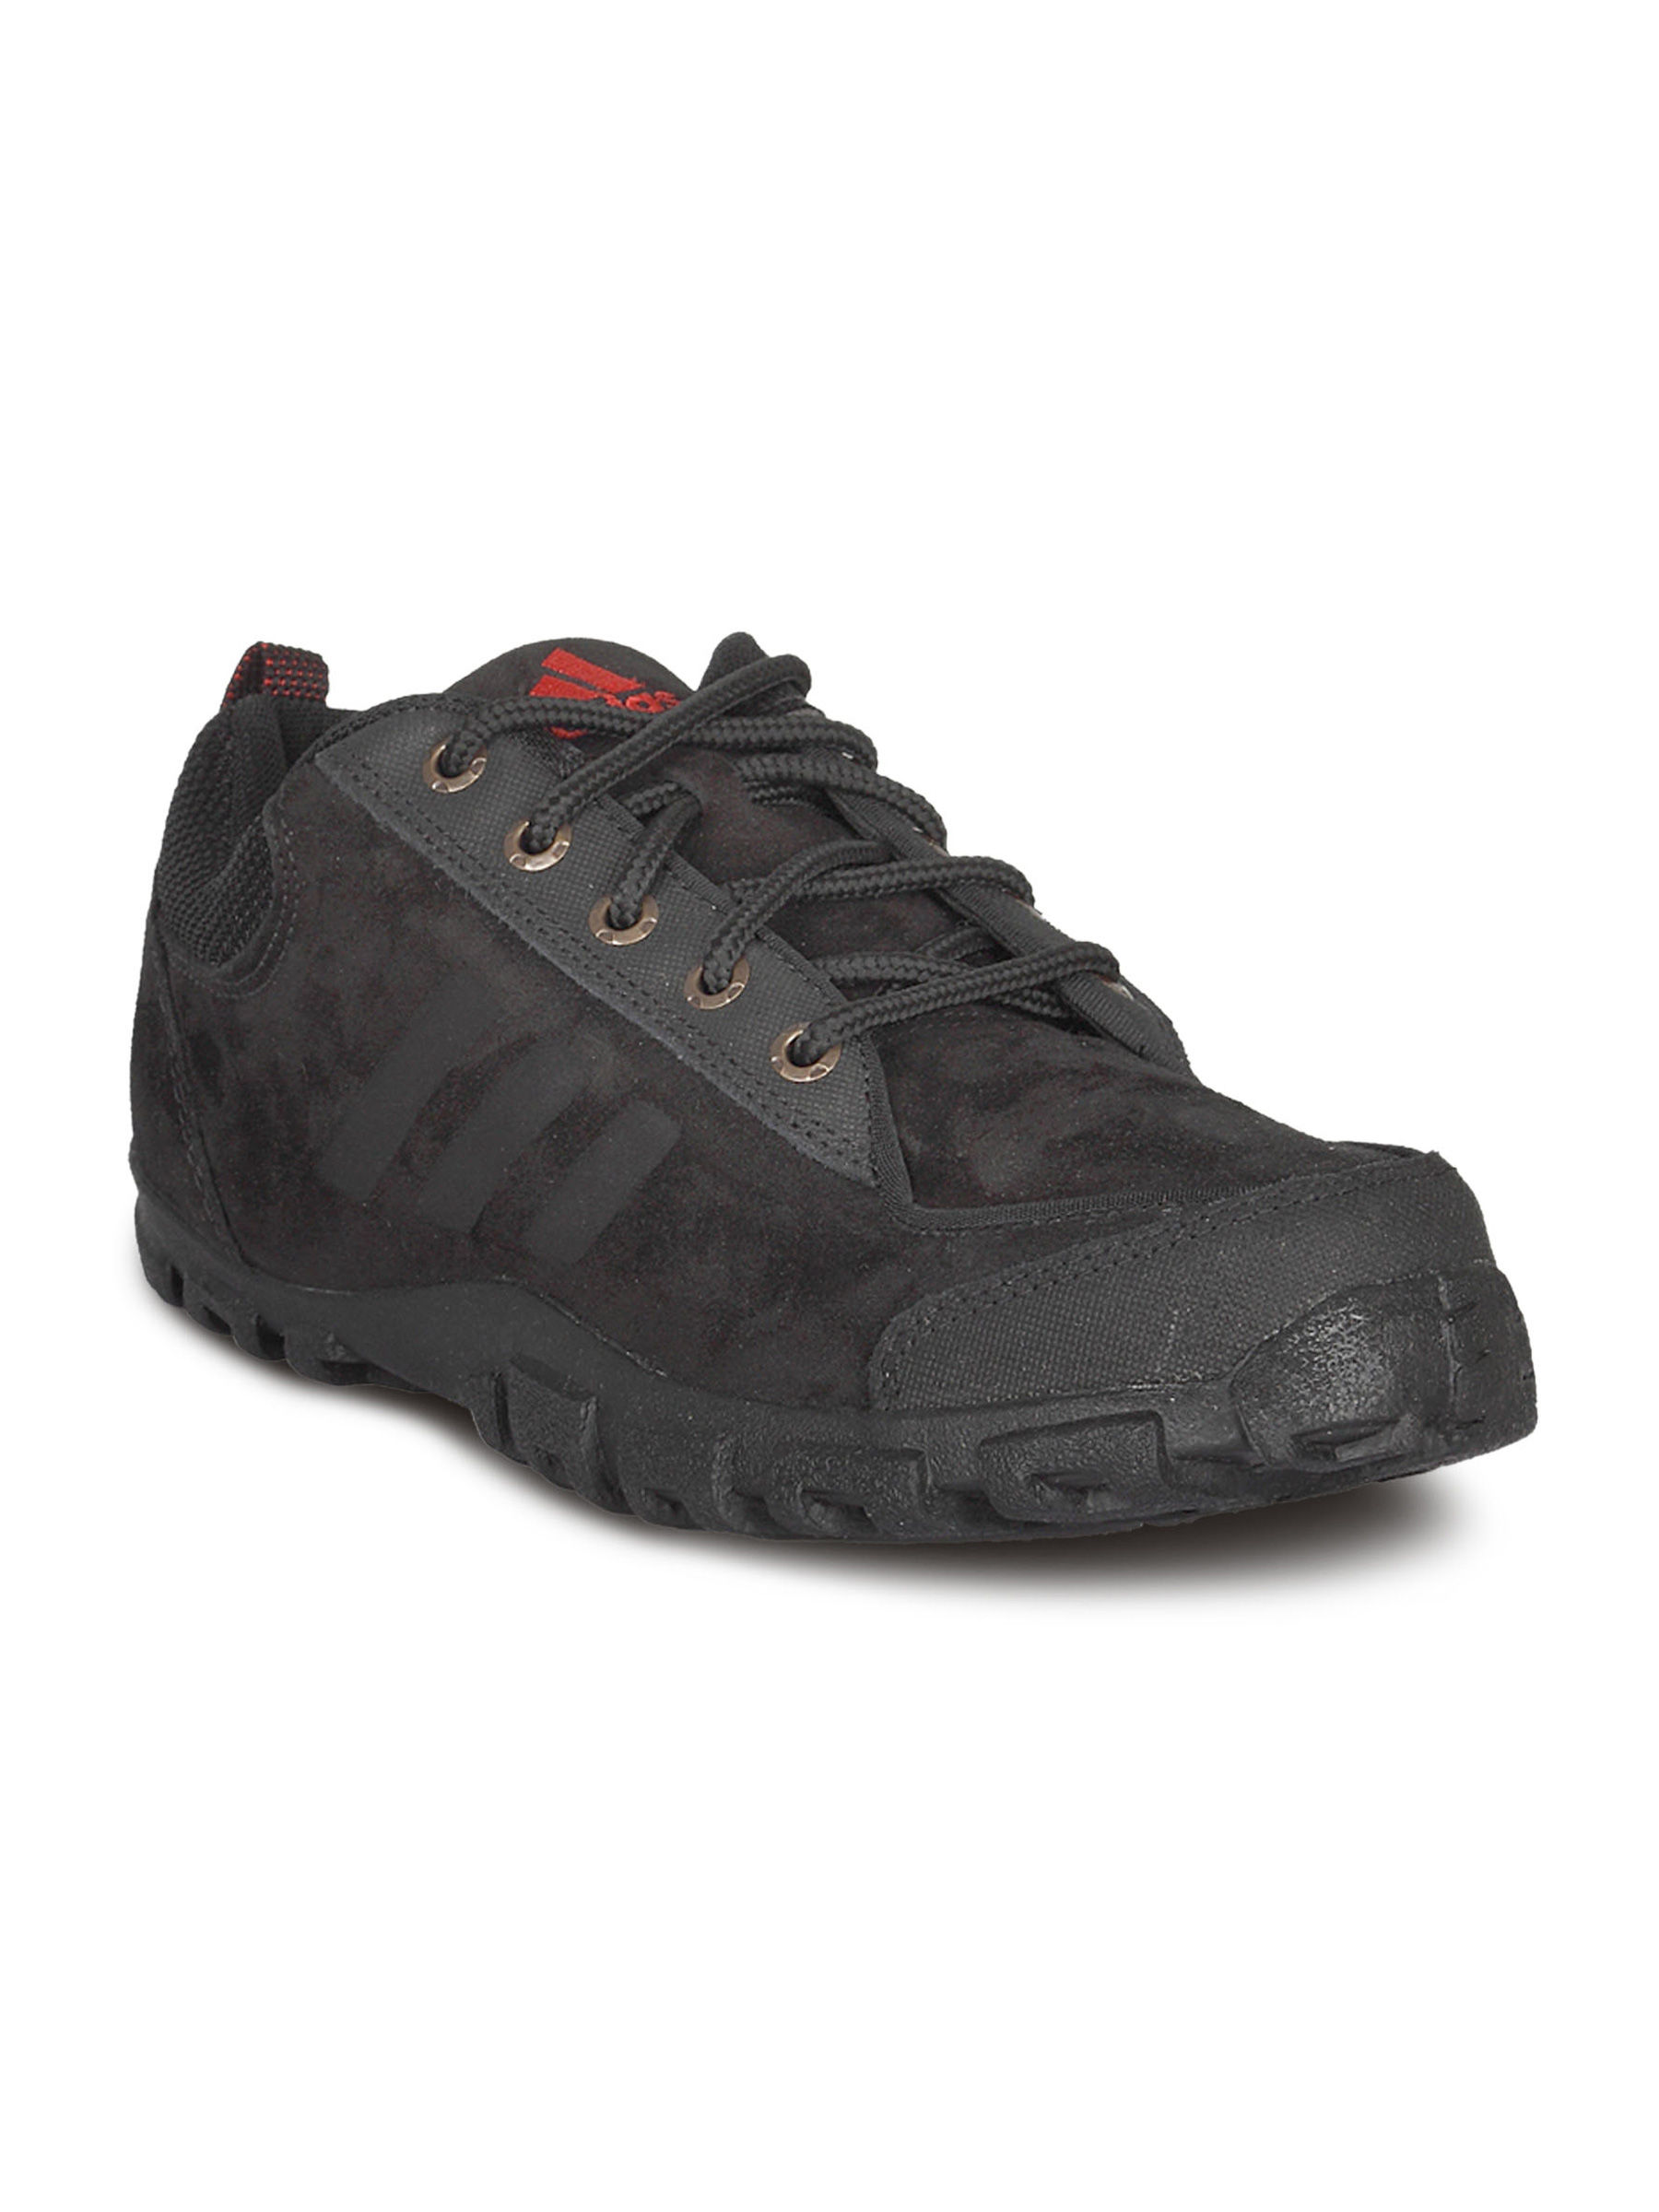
ADIDAS Men's Coleman Black Shoe
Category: Footwear / Shoes / Sports Shoes
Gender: Men
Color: Black
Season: Summer 2012
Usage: Sports